Rancho Las Camaritas

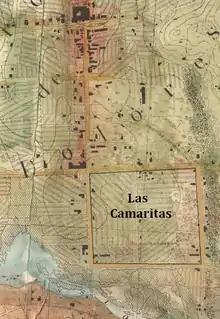
1858 Map: San Francisco Mission District – Las Camaritas Land Grant

Rancho Las Camaritas was an Alta California land grant, a square of 300 Mexican varas on each side; varas being one pace, in this case 2.75 feet (16.625 acres or 6.73 hectares) to José de Jesús Noé on January 21, 1840, by Governor Juan Bautista Alvarado. Millions of acres of California land was given at no charge to men between 1784 and 1846 by the Spanish (1784–1810) or Mexican governments (1819–1846) mostly for military service to raise cattle on. About 300 of the 800 Land grants were sizable varying from a few thousand to 1.5 million acres – see List of ranchos of California for the larger grants. Following the Mexican–American War, the land grants were challenged with most of them falling into American hands. Only one land grant has remained undeveloped (see Rancho Legacy). The ownership of Las Camaritas was disputed in court by the U.S. government from 1856 until 1882 due to conflicting documentation presented by its American owner Ferdinand Vassault after a string of sales initiated by Jose Noe sometime between 1842 and 1846.